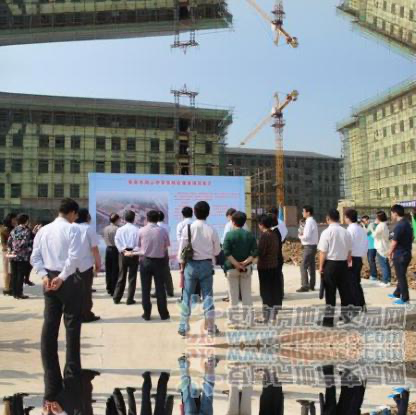
Objects in the image:
label: head
label: head
label: head
label: head
label: head
label: head
label: head
label: head
label: head
label: head
label: head
label: head
label: head
label: head
label: head
label: head
label: head
label: head